Adrián Kocsis

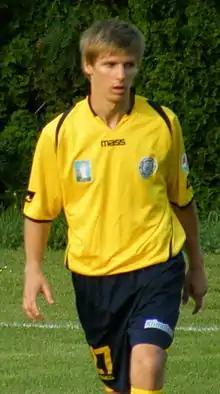

Adrián Kocsis (born 25 March 1991) is a Hungarian striker who currently plays for Zalaegerszegi TE.